Teresa Wright

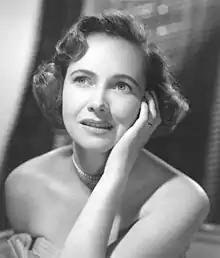
Wright in 1953

Muriel Teresa Wright (October 27, 1918 – March 6, 2005) was an American actress. She won the 1942 Academy Award for Best Supporting Actress for her role as Carol Beldon in "Mrs. Miniver". She was nominated for the same award in 1941 for her debut work in "The Little Foxes". Also in 1942, she received a nomination for the Academy Award for Best Actress for her performance in "The Pride of the Yankees", opposite Gary Cooper. She is also known for her performances in Alfred Hitchcock's "Shadow of a Doubt" (1943), and in William Wyler's "The Best Years of Our Lives" (1946).